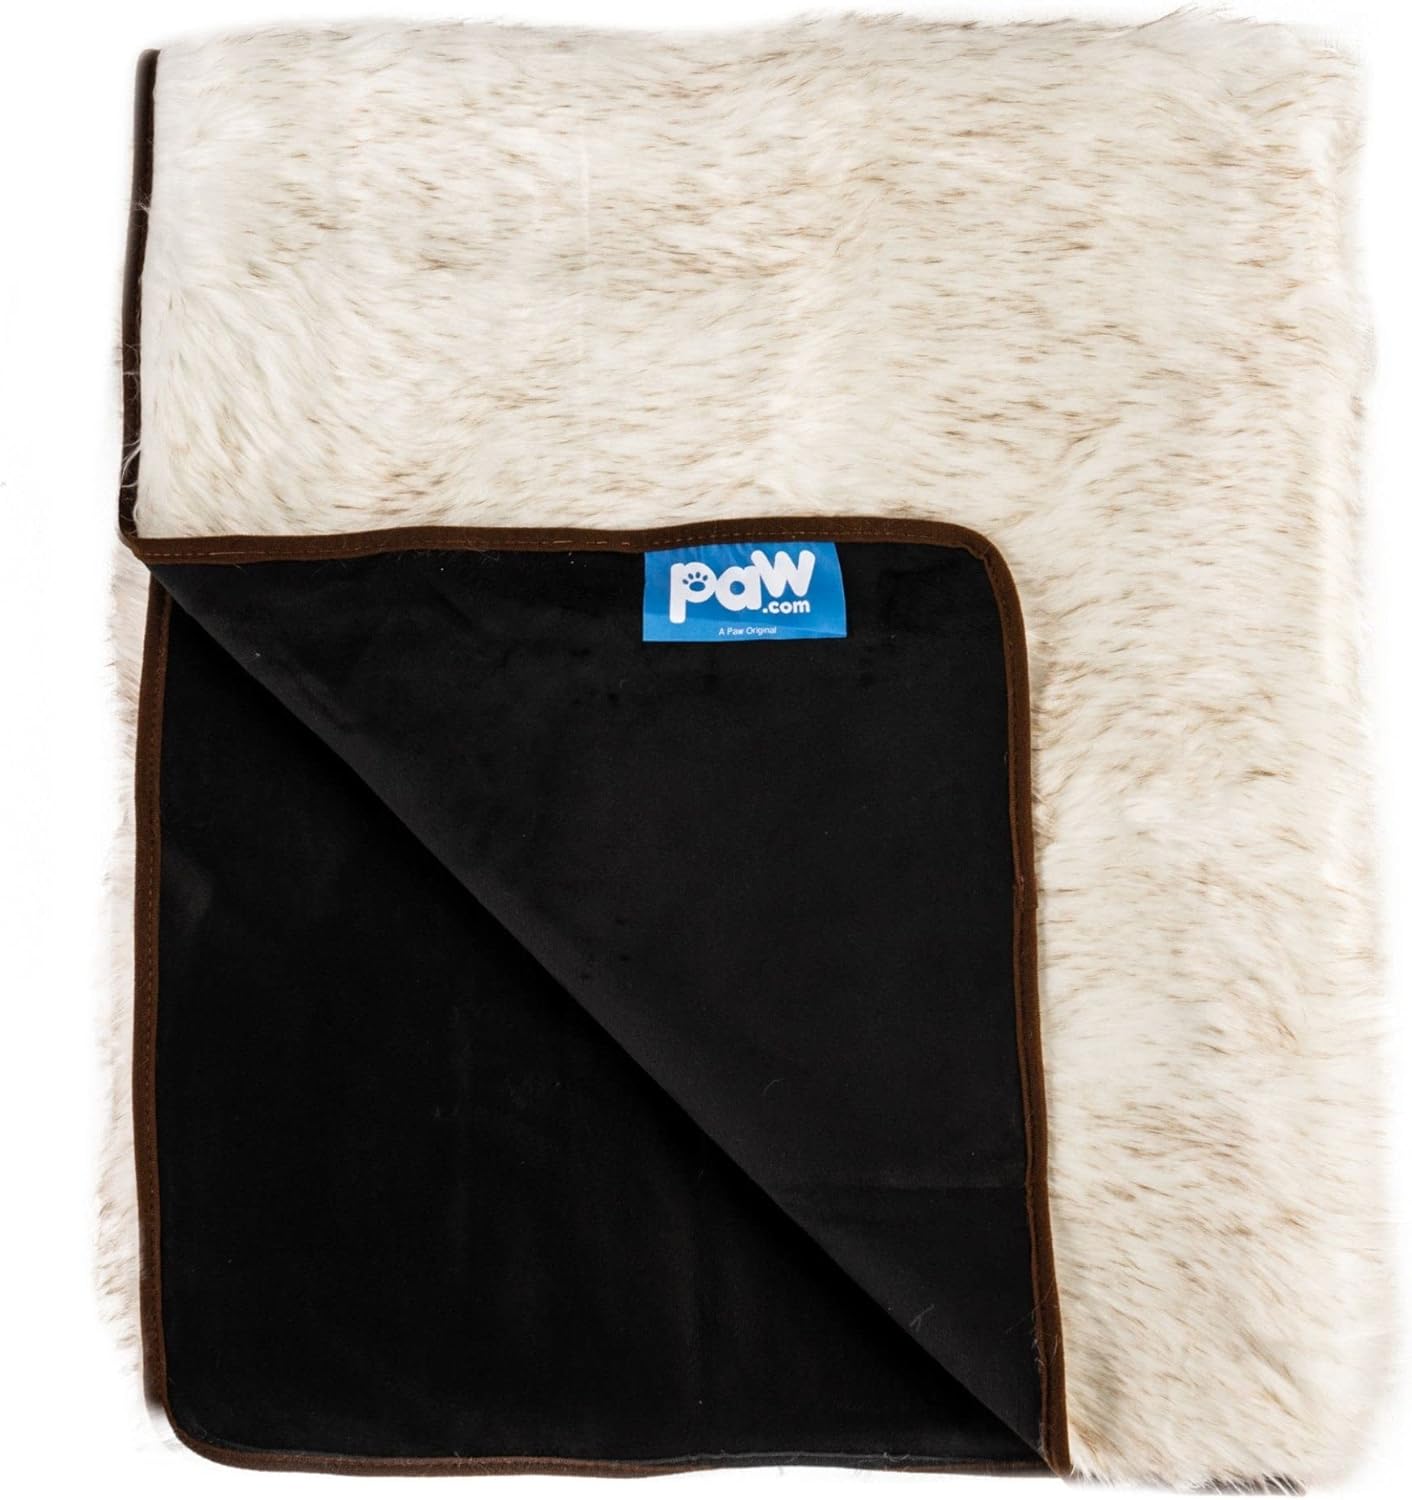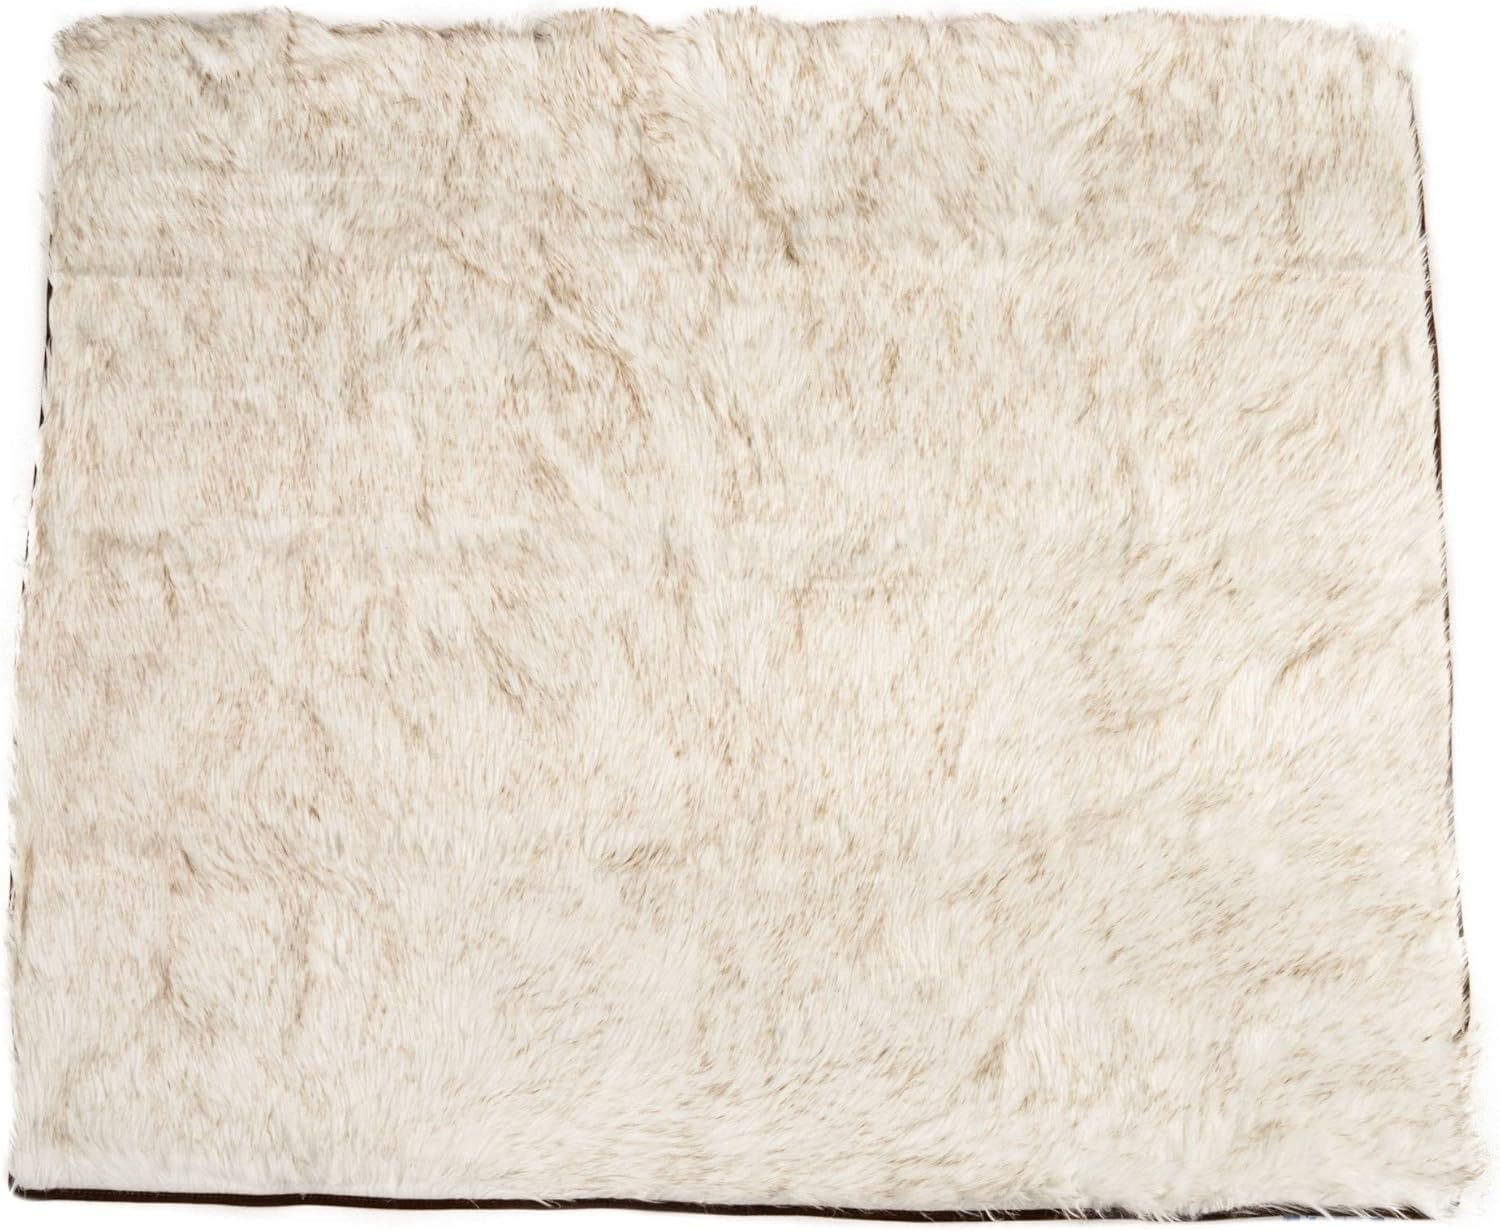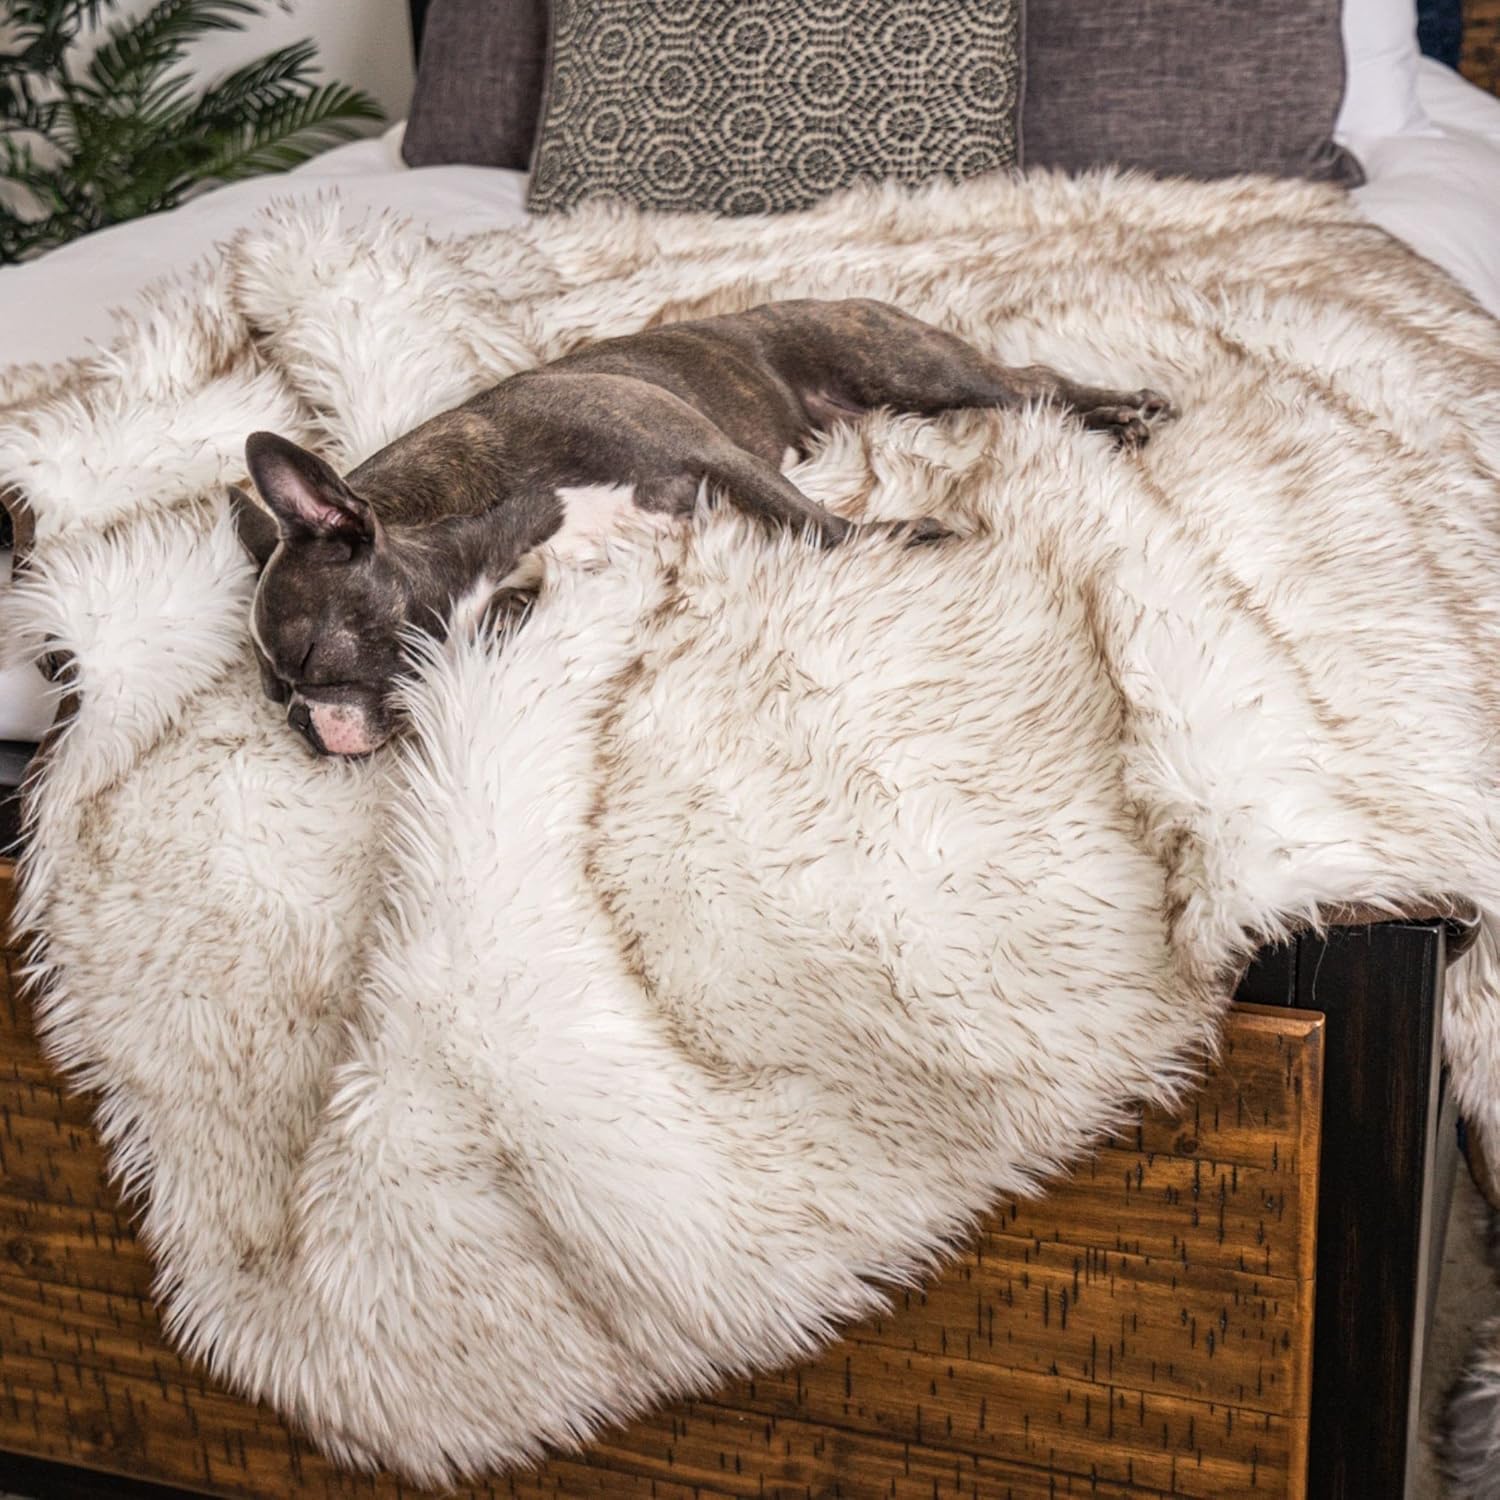
PAW BRANDS PupProtector Waterproof Throw Blanket for Dogs, 80" L X 62" W, White
Category: Amazon Home
The PupProtector Waterproof Throw Blanket is a patent pending blanket designed as a waterproof, machine washable and great looking option to protect your furniture, car seats, dog beds and other areas from pet hair, dirt, spills and scratching damage all while blending seamlessly into your home decor.
Features: Stylish option to protect furniture, car seats and other areas from pet hair, dirt, spills and scratching damage | Waterproof internal lining prevents liquids from seeping through | Machine washable - simply machine wash cold on delicate cycle and hang to dry | Made from plush faux fur on one side and ultra-soft microsuede on the other